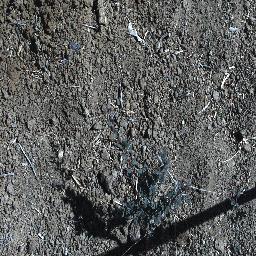
Label: prickly_acacia